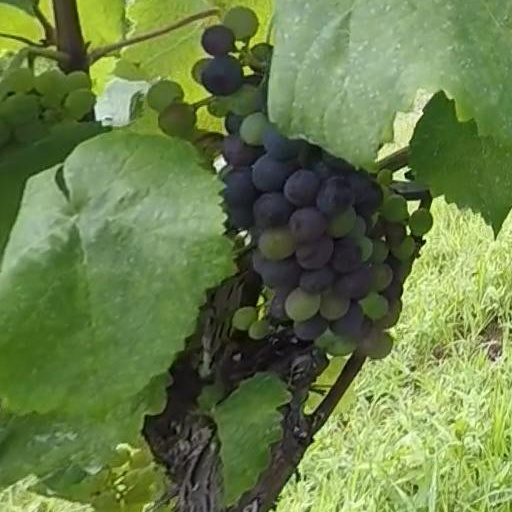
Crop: grape